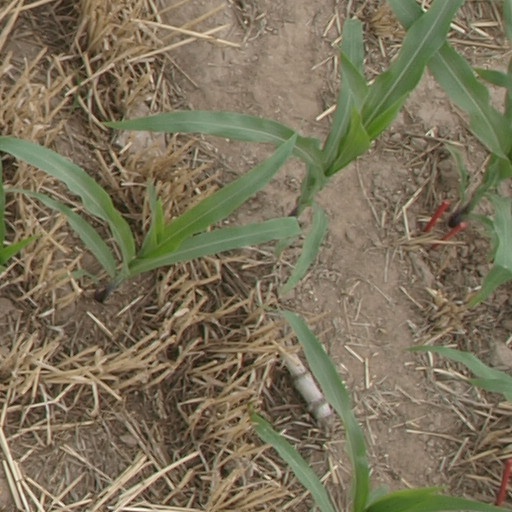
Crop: maize; corn